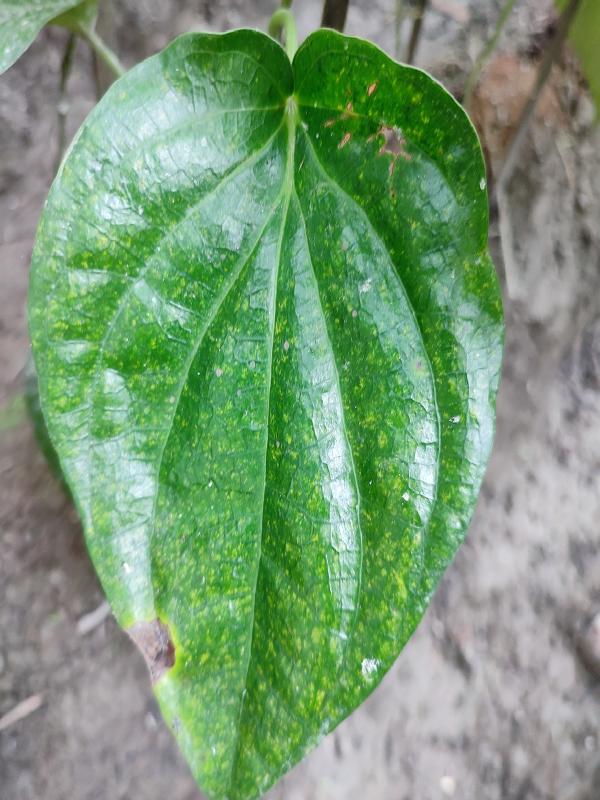
Label: Bacterial_Leaf_Disease